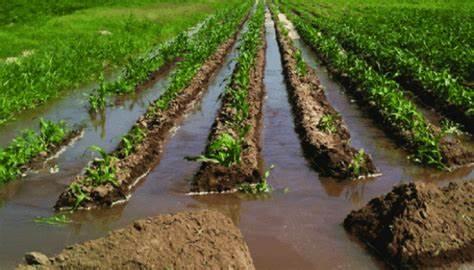
Shamba limejaa maji yakisambaa vizuri katika mimea iliyostawi vyema kutokana na mfumo bora wa umwagiliaji, hii inaangazia mafanikio ya matumizi ya mfumo wa umwagiliaji katika kukuza mazao shambani.